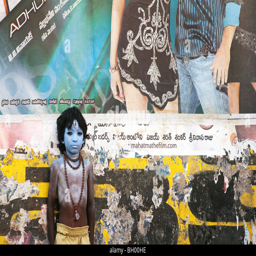
boy , face painted as deity standing in front of a movie poster .